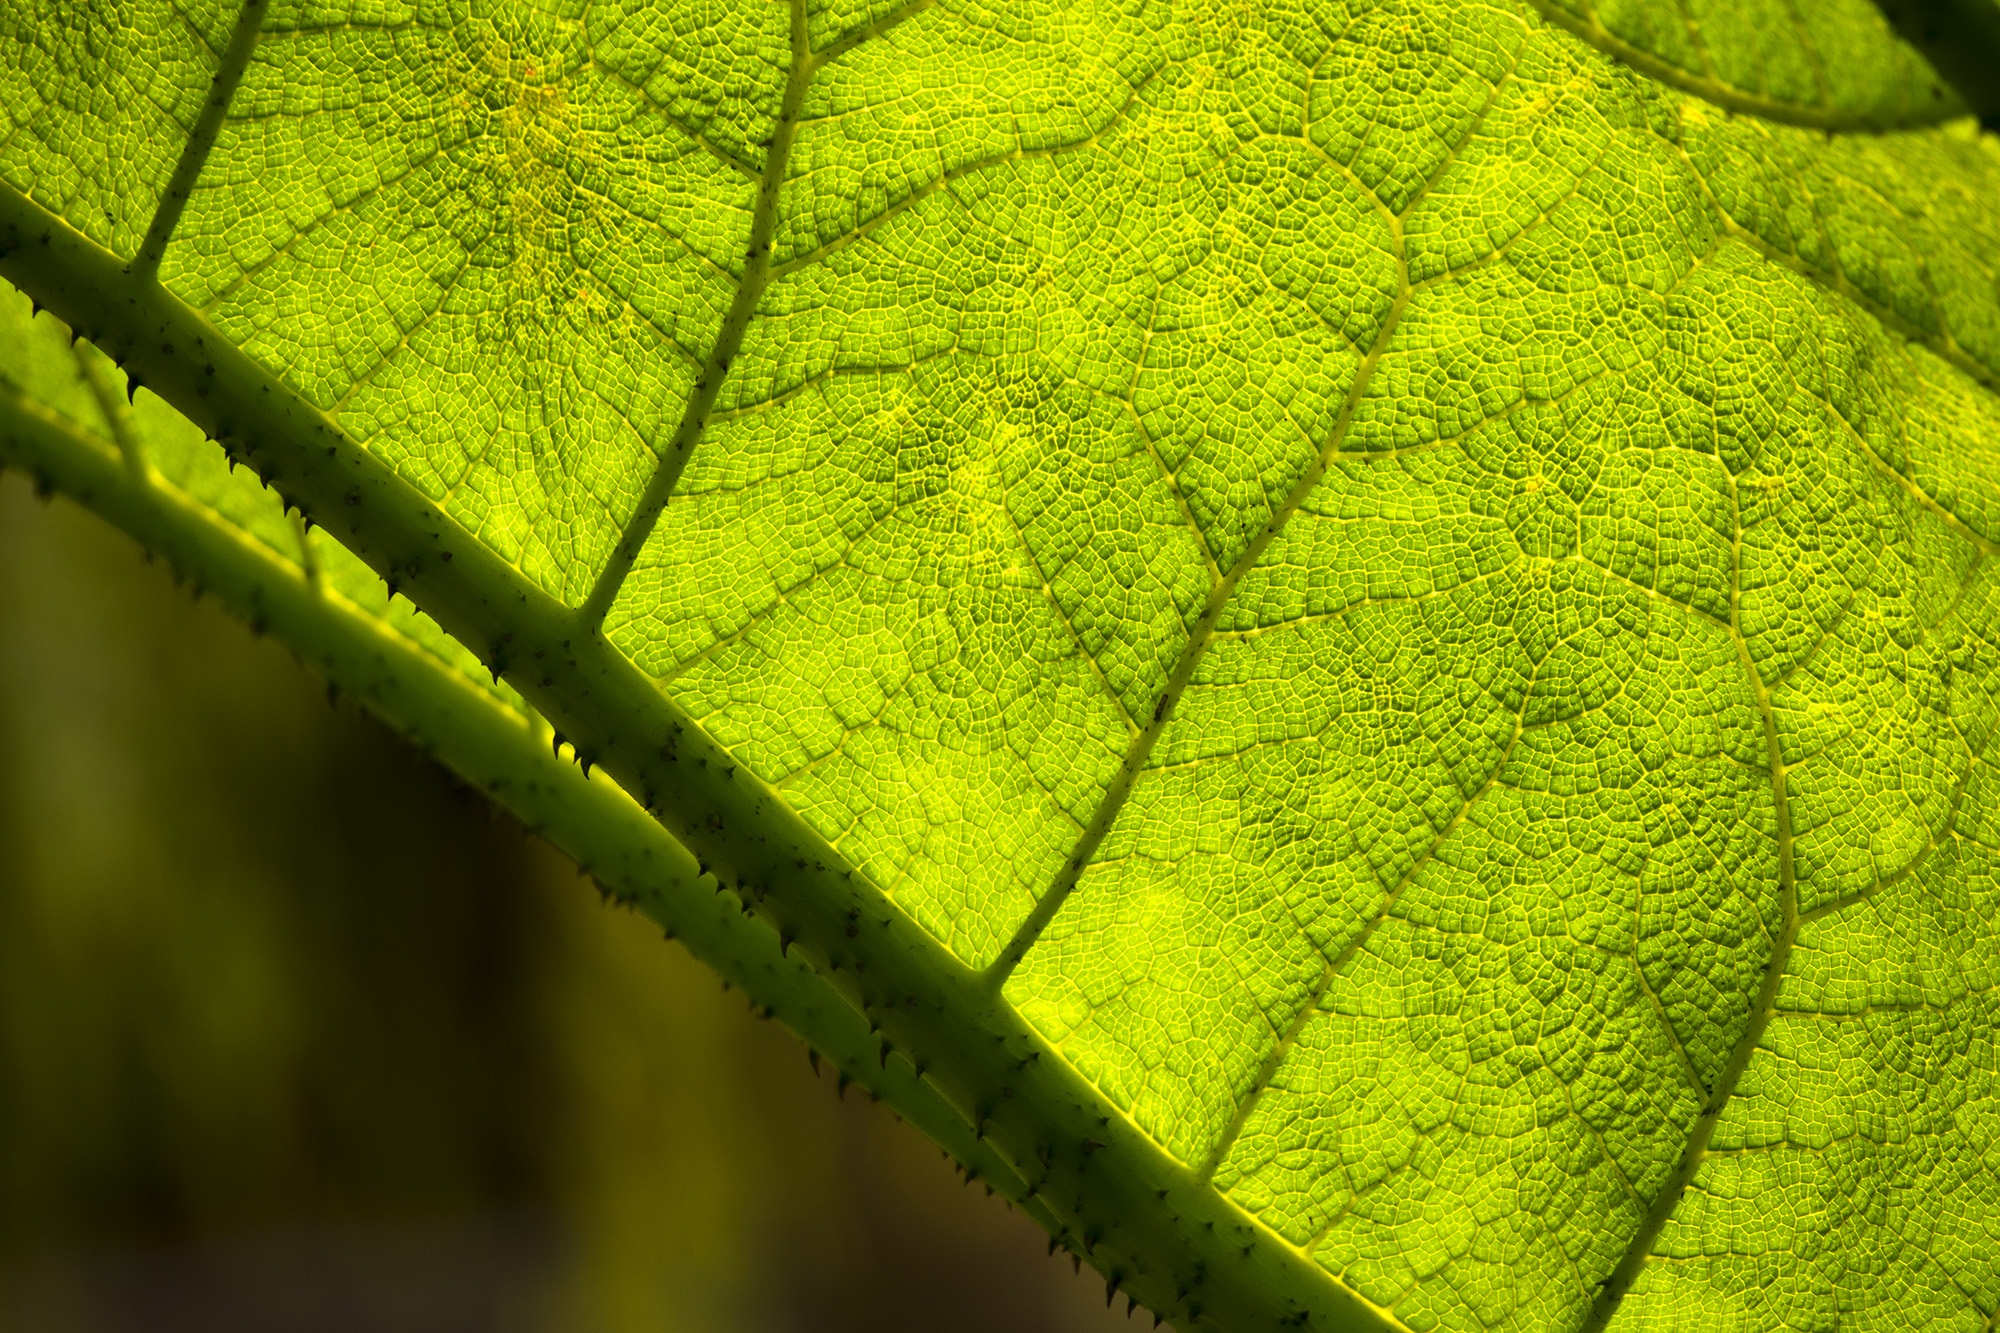
nature, grass, plant, leaf, foliage, spring, green, natural, garden, flora, close up, vegetation, macro photography, organism, plant stem, vascular plant